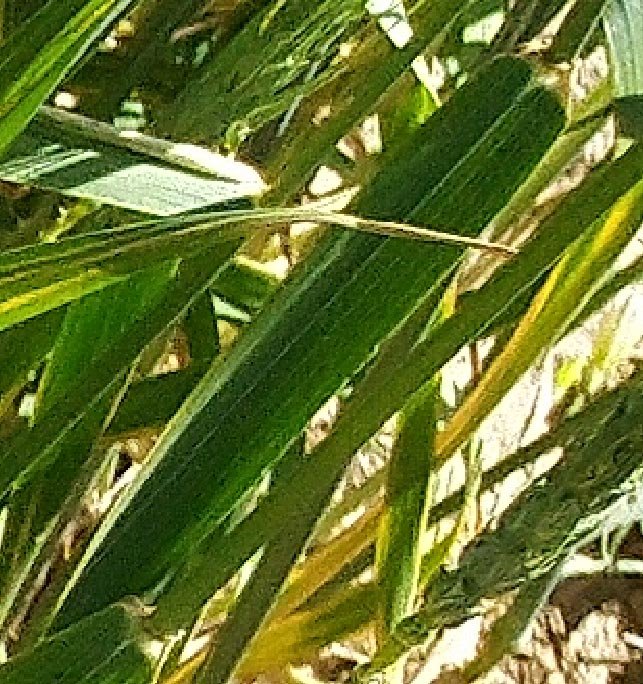
Label: Wheat___Healthy